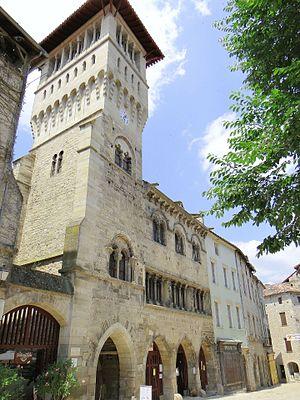
Saint-Antonin-Noble-Val - Ancien hôtel de ville - Ensemble sur la place de la Halle
L'architecture romane est le premier grand style créé au Moyen Âge en Europe après le déclin de la civilisation gréco-romaine. Son développement est pleinement établi vers 1060 mais les premiers signes de mutation sont différents suivant les régions et il n'y a pas de consensus sur une date des débuts qui vont du VIᵉ au XIᵉ siècle. L'architecture gothique est le style qui lui succède progressivement à partir du XIIe siècle.Le dynamisme monastique, de profondes aspirations religieuses et morales, la spiritualité des routes de pèlerinages dans une Europe rendue à la paix président à la naissance de l'art roman et contribuent à en faire un style vraiment neuf et doué d'une profonde originalité. La volonté de libérer l'Église de la tutelle de pouvoirs séculiers, les croisades, la reconquête chrétienne en Espagne avec l'effondrement du califat de Cordoue, la disparition du mécénat royal ou princier font de l'art roman l'art de toute la chrétienté médiévale.